Simon Stickl

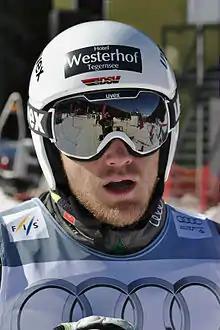

Simon Stickl (born 18 October 1987) is a German freestyle skier who specializes in the skicross discipline.